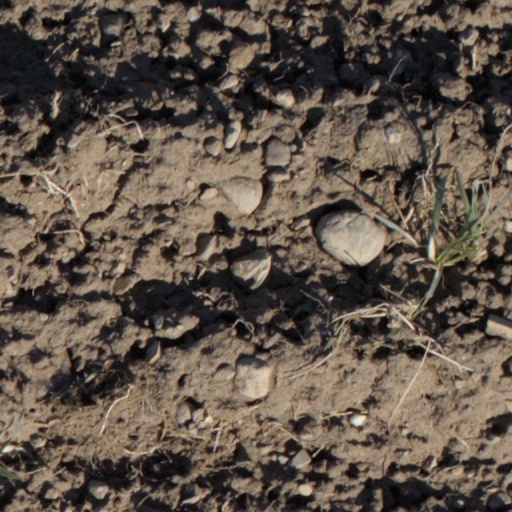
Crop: wheat